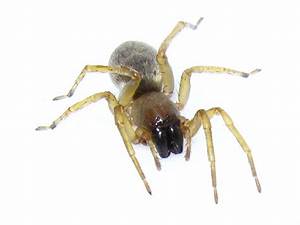
Label: spider